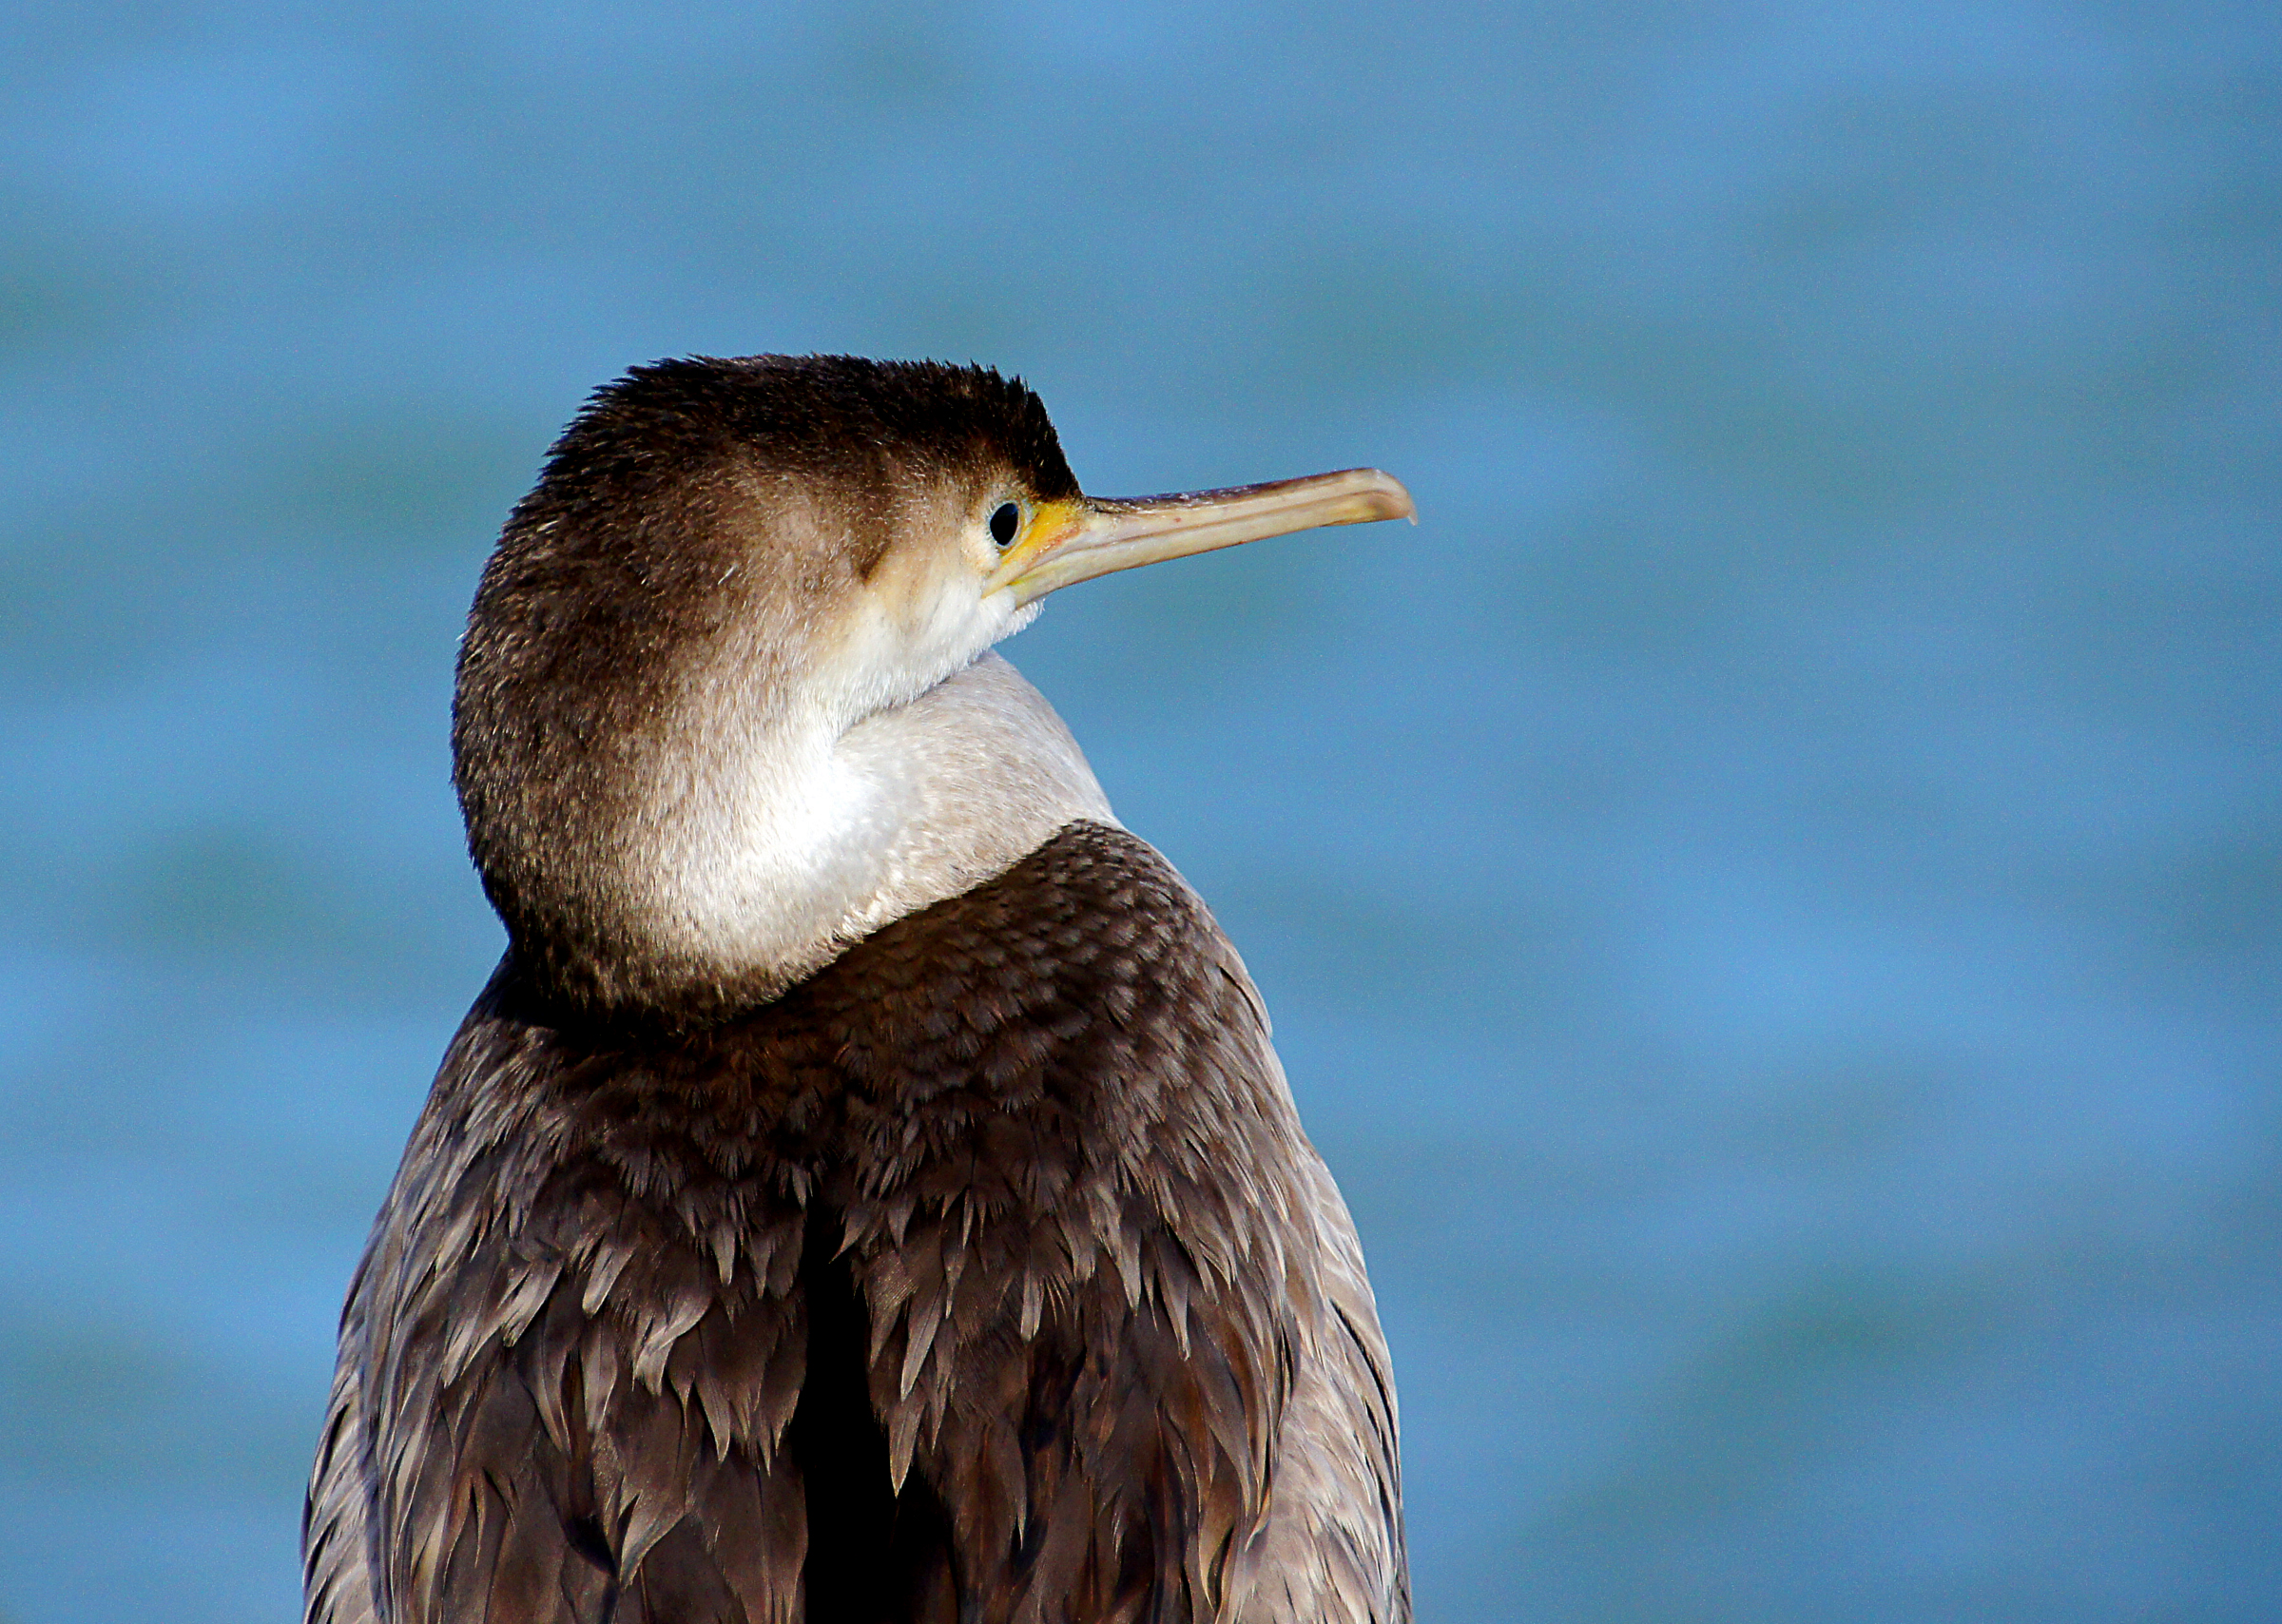
bird, wildlife, beak, fauna, close up, seabirds, vertebrate, marinebirds, flickrsbestcreatures, spottedshagnz